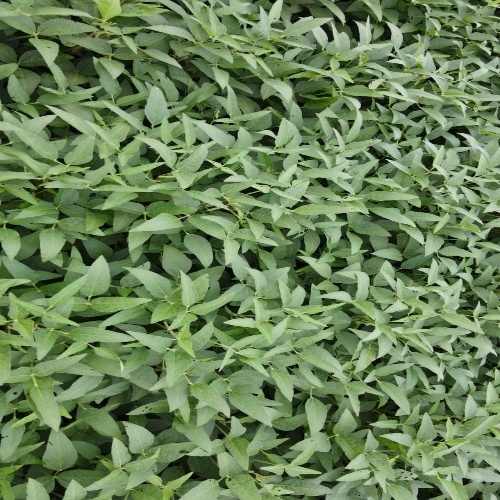
Label: Diabrotica_speciosa